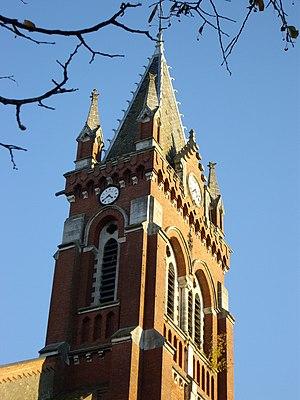
Vic-en-Bigorre est une commune française située dans le département des Hautes-Pyrénées, en région Occitanie.